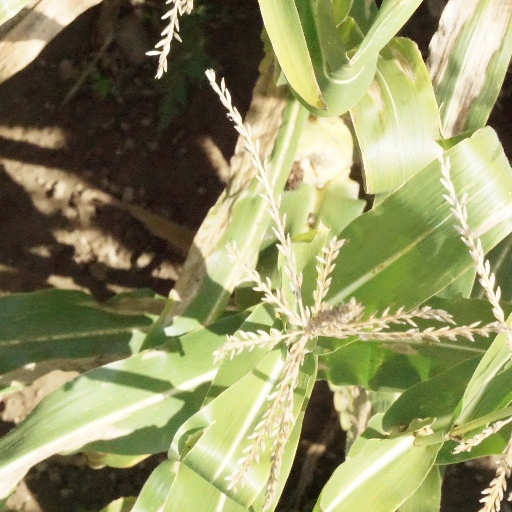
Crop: maize; corn